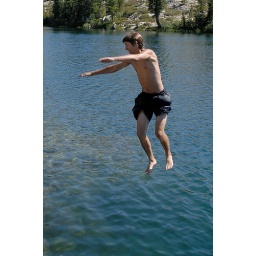
Shannon photographing Brett jumping off rock into Long Lake near Serene Lakes-08-2 7-29-07